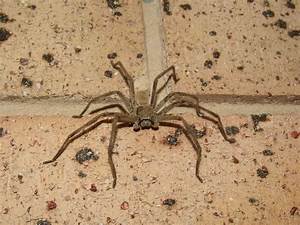
Label: spider